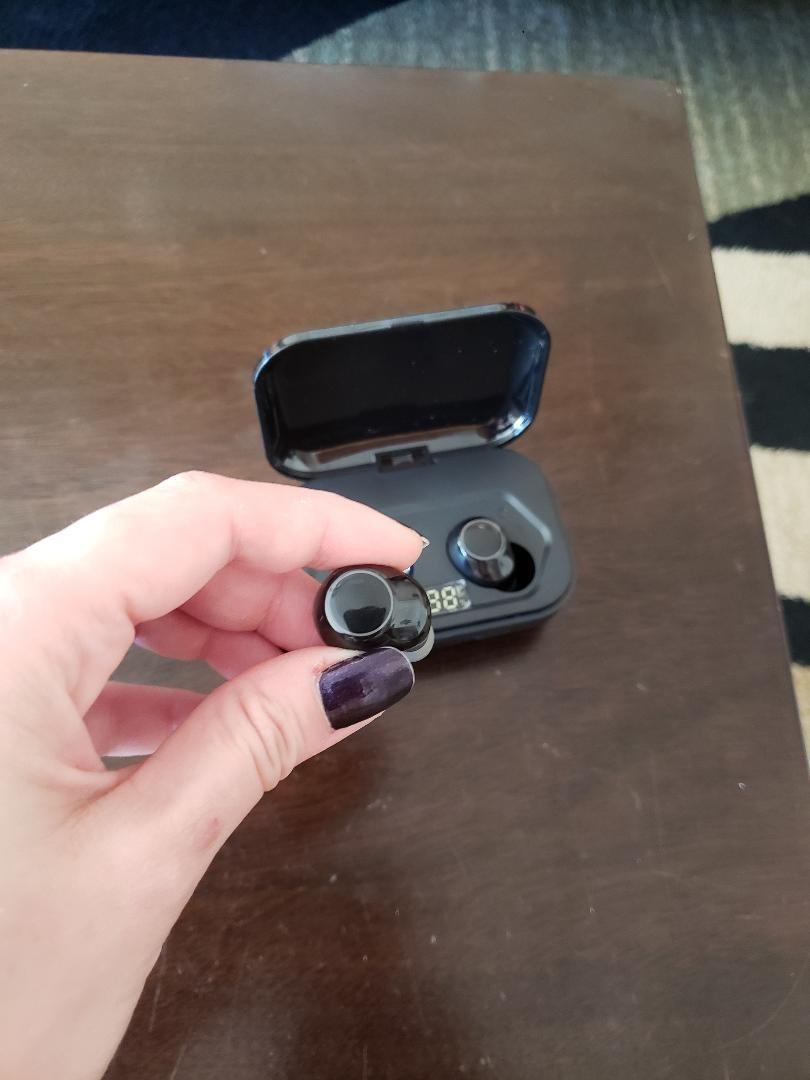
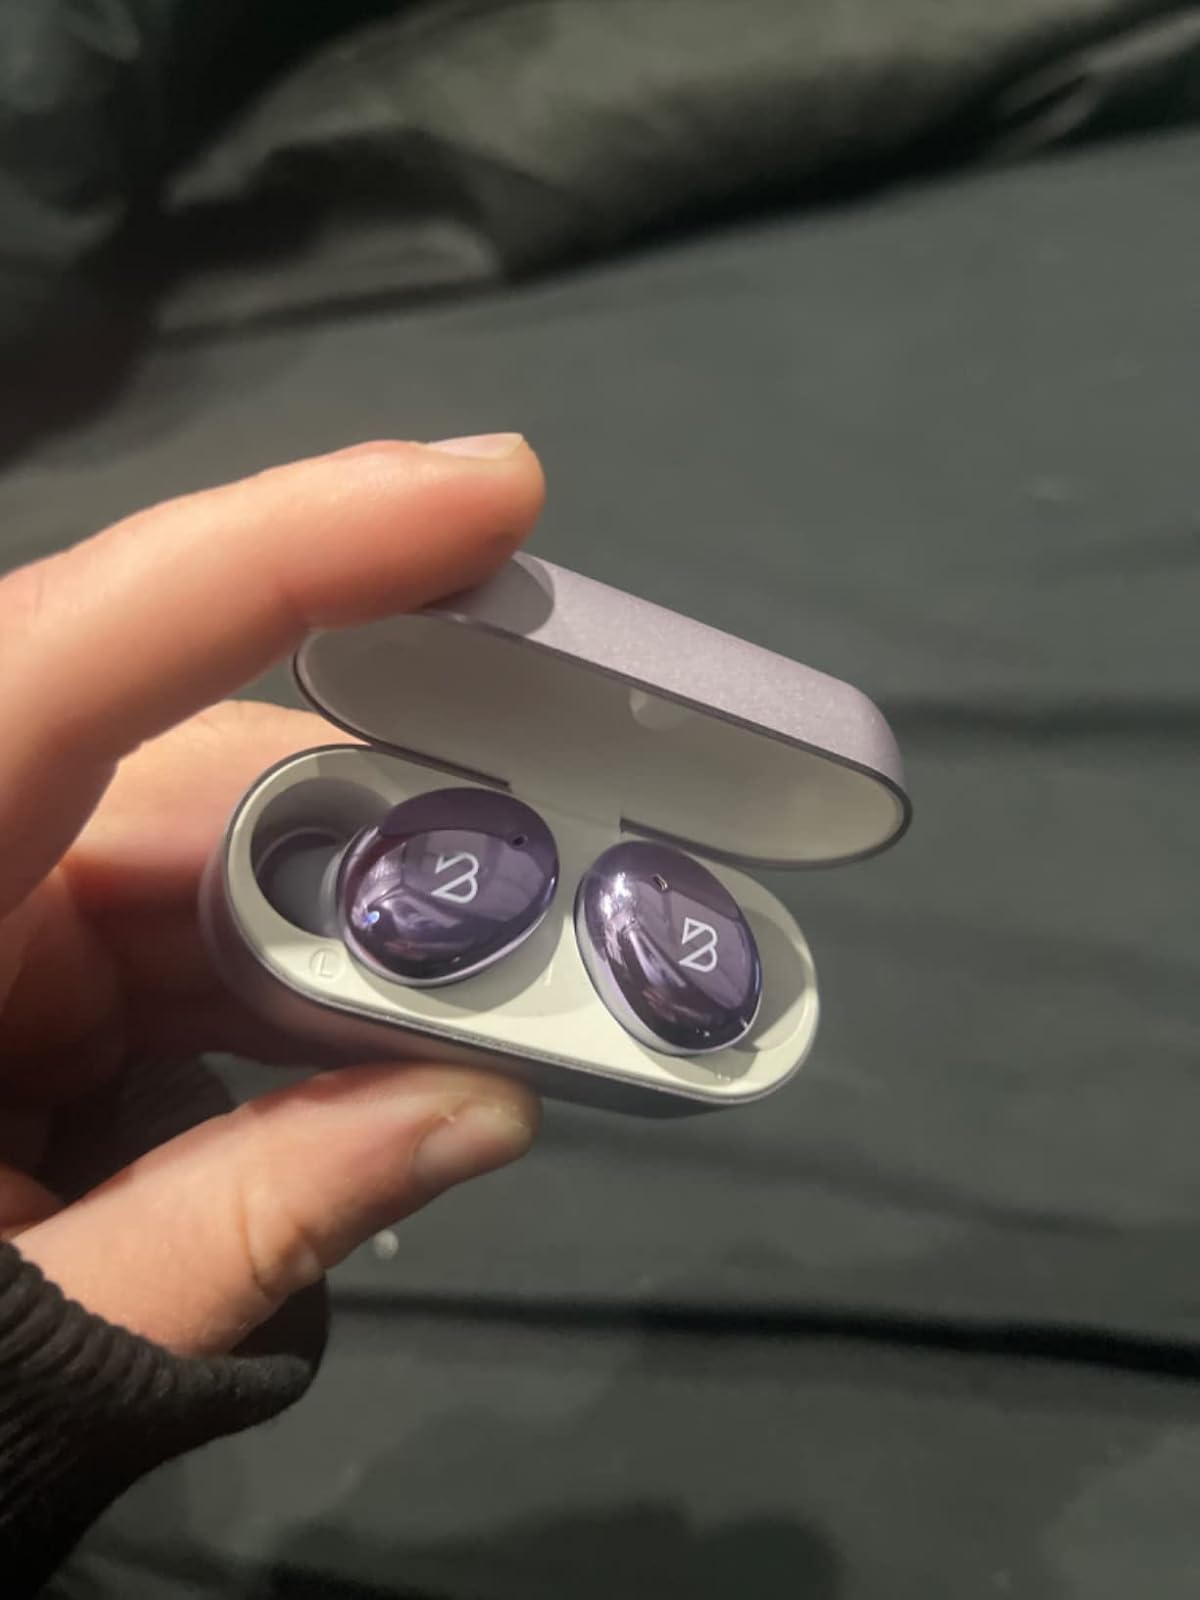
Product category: earbuds
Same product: no